Grimsargh railway station

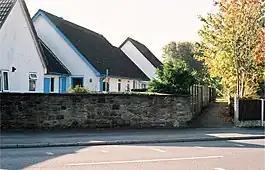
Site of the former station, in 2007. The footpath on the right follows the course of the dismantled line.

Grimsargh railway station was on the single track Preston and Longridge Railway. It served the village of Grimsargh in Lancashire, England.